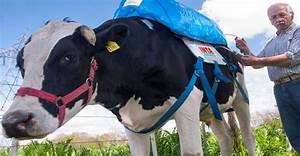
Label: mucca